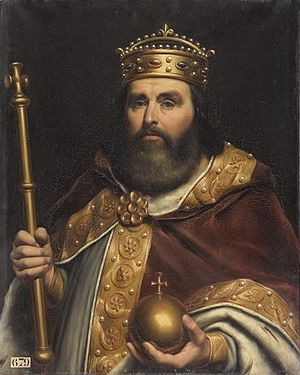
Frankrigs monarker / Det Frankiske Imperium / Karolingerne (til 888)
Frankrigs monarker tæller de monarker, der har været af Kongeriget Frankrig og dets forgængere, som regerede fra oprettelsen af Frankerriget i 486 med flere afbrydelser til Det andet franske kejserriges fald i 1870.